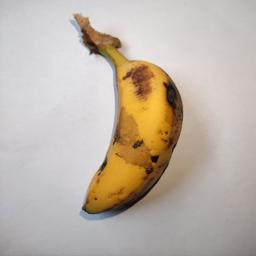
Banana variety: Sagor Kola